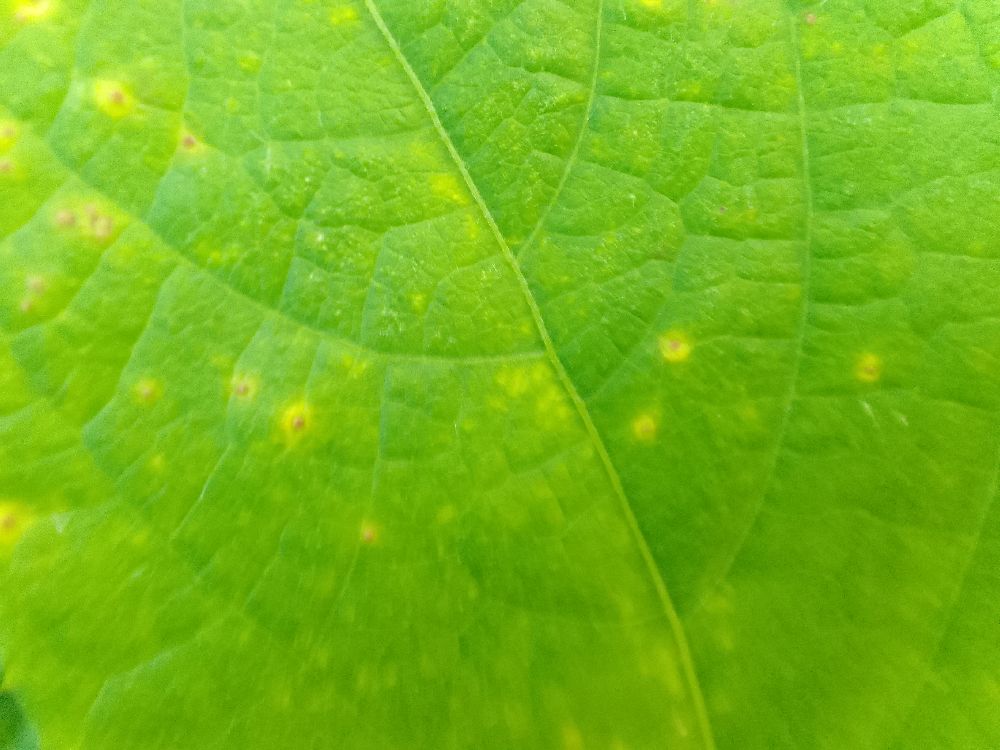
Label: rust